Barcelona

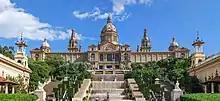
The National Museum of Art of Catalonia stands out for its collection of Romanesque painting.

Barcelona is served by Barcelona-El Prat Airport, about south-west of the centre of Barcelona. It is the second-largest airport in Spain, and the largest on the Mediterranean coast, which handled more than 50.17 million passengers in 2018, showing an annual upward trend. It is a main hub for Vueling Airlines and Ryanair, and also a focus for Iberia and Air Europa. The airport mainly serves domestic and European destinations, although some airlines offer destinations in Latin America, Asia and the United States. The airport is connected to the city by highway, metro (Airport T1 and Airport T2 stations), commuter train (Barcelona Airport railway station) and scheduled bus service. A new terminal (T1) has been built, and entered service on 17 June 2009.